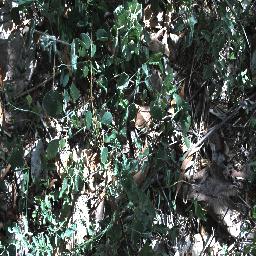
Label: negative